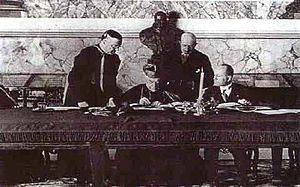
Laterantraktaten
Underskrift af Laterantraktaten i 1929
Laterantraktaten eller Lateranoverenskomsten er en aftale indgået den 11. februar 1929 mellem Kongeriget Italien og Vatikanet, der gjorde Vatikanet til en selvtændig stat med paven som monark. Den afløste Garantiloven fra 1871, der sikrede pavens ukrænkelighed inden for Vatikanområdet, retten til at holde en livgarde og til at føre sit eget diplomati.